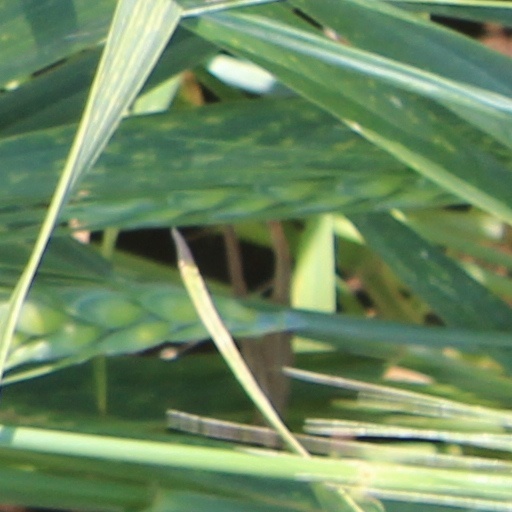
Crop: wheat